Old Spanish Trail (trade route)

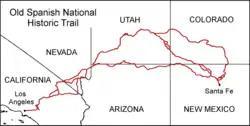
The route of the Old Spanish Trail.

The Old Spanish Trail is a historical trade route that connected the northern New Mexico settlements of (or near) Santa Fe, New Mexico with those of Los Angeles, California and southern California. Approximately long, the trail ran through areas of high mountains, arid deserts, and deep canyons. It is considered one of the most arduous of all trade routes ever established in the United States. Explored, in part, by Spanish explorers as early as the late 16th century, the trail was extensively used by traders with pack trains from about 1830 until the mid-1850s. The area was part of Mexico from Mexican independence in 1821 to the Mexican Cession to the United States in 1848.